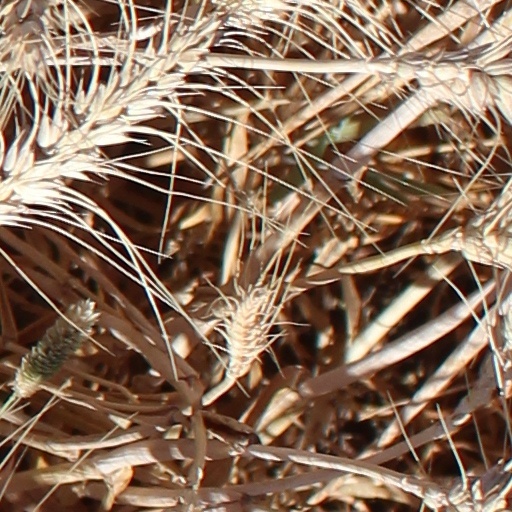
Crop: wheat